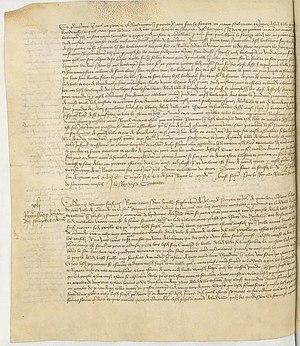
La sorcellerie désigne, à proprement parler, l'art d'interroger le sort, et par extension d'en modifier le cours.